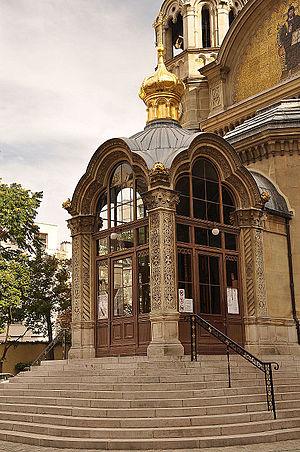
Cathédrale orthodoxe russe Saint-Alexandre-Nevsky situé dans le 8e arrondissement de Paris, France. This building is classé au titre des Monuments Historiques. It is indexed in the Base Mérimée, a database of architectural heritage maintained by the French Ministry of Culture,